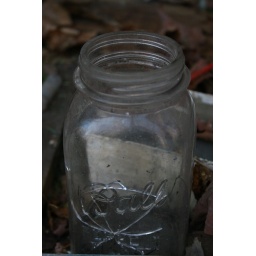
clarence newton road - near blowing rock - january 1 2009